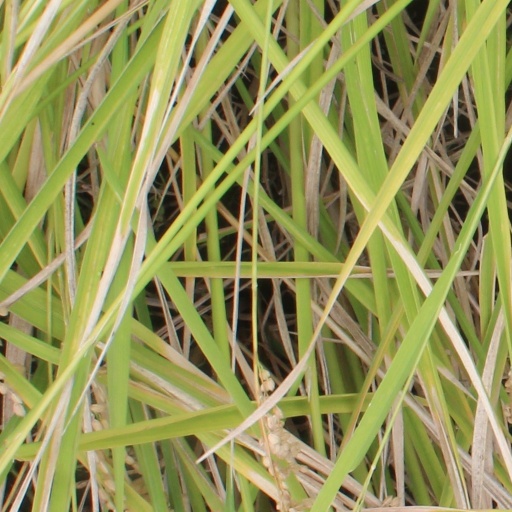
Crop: rice